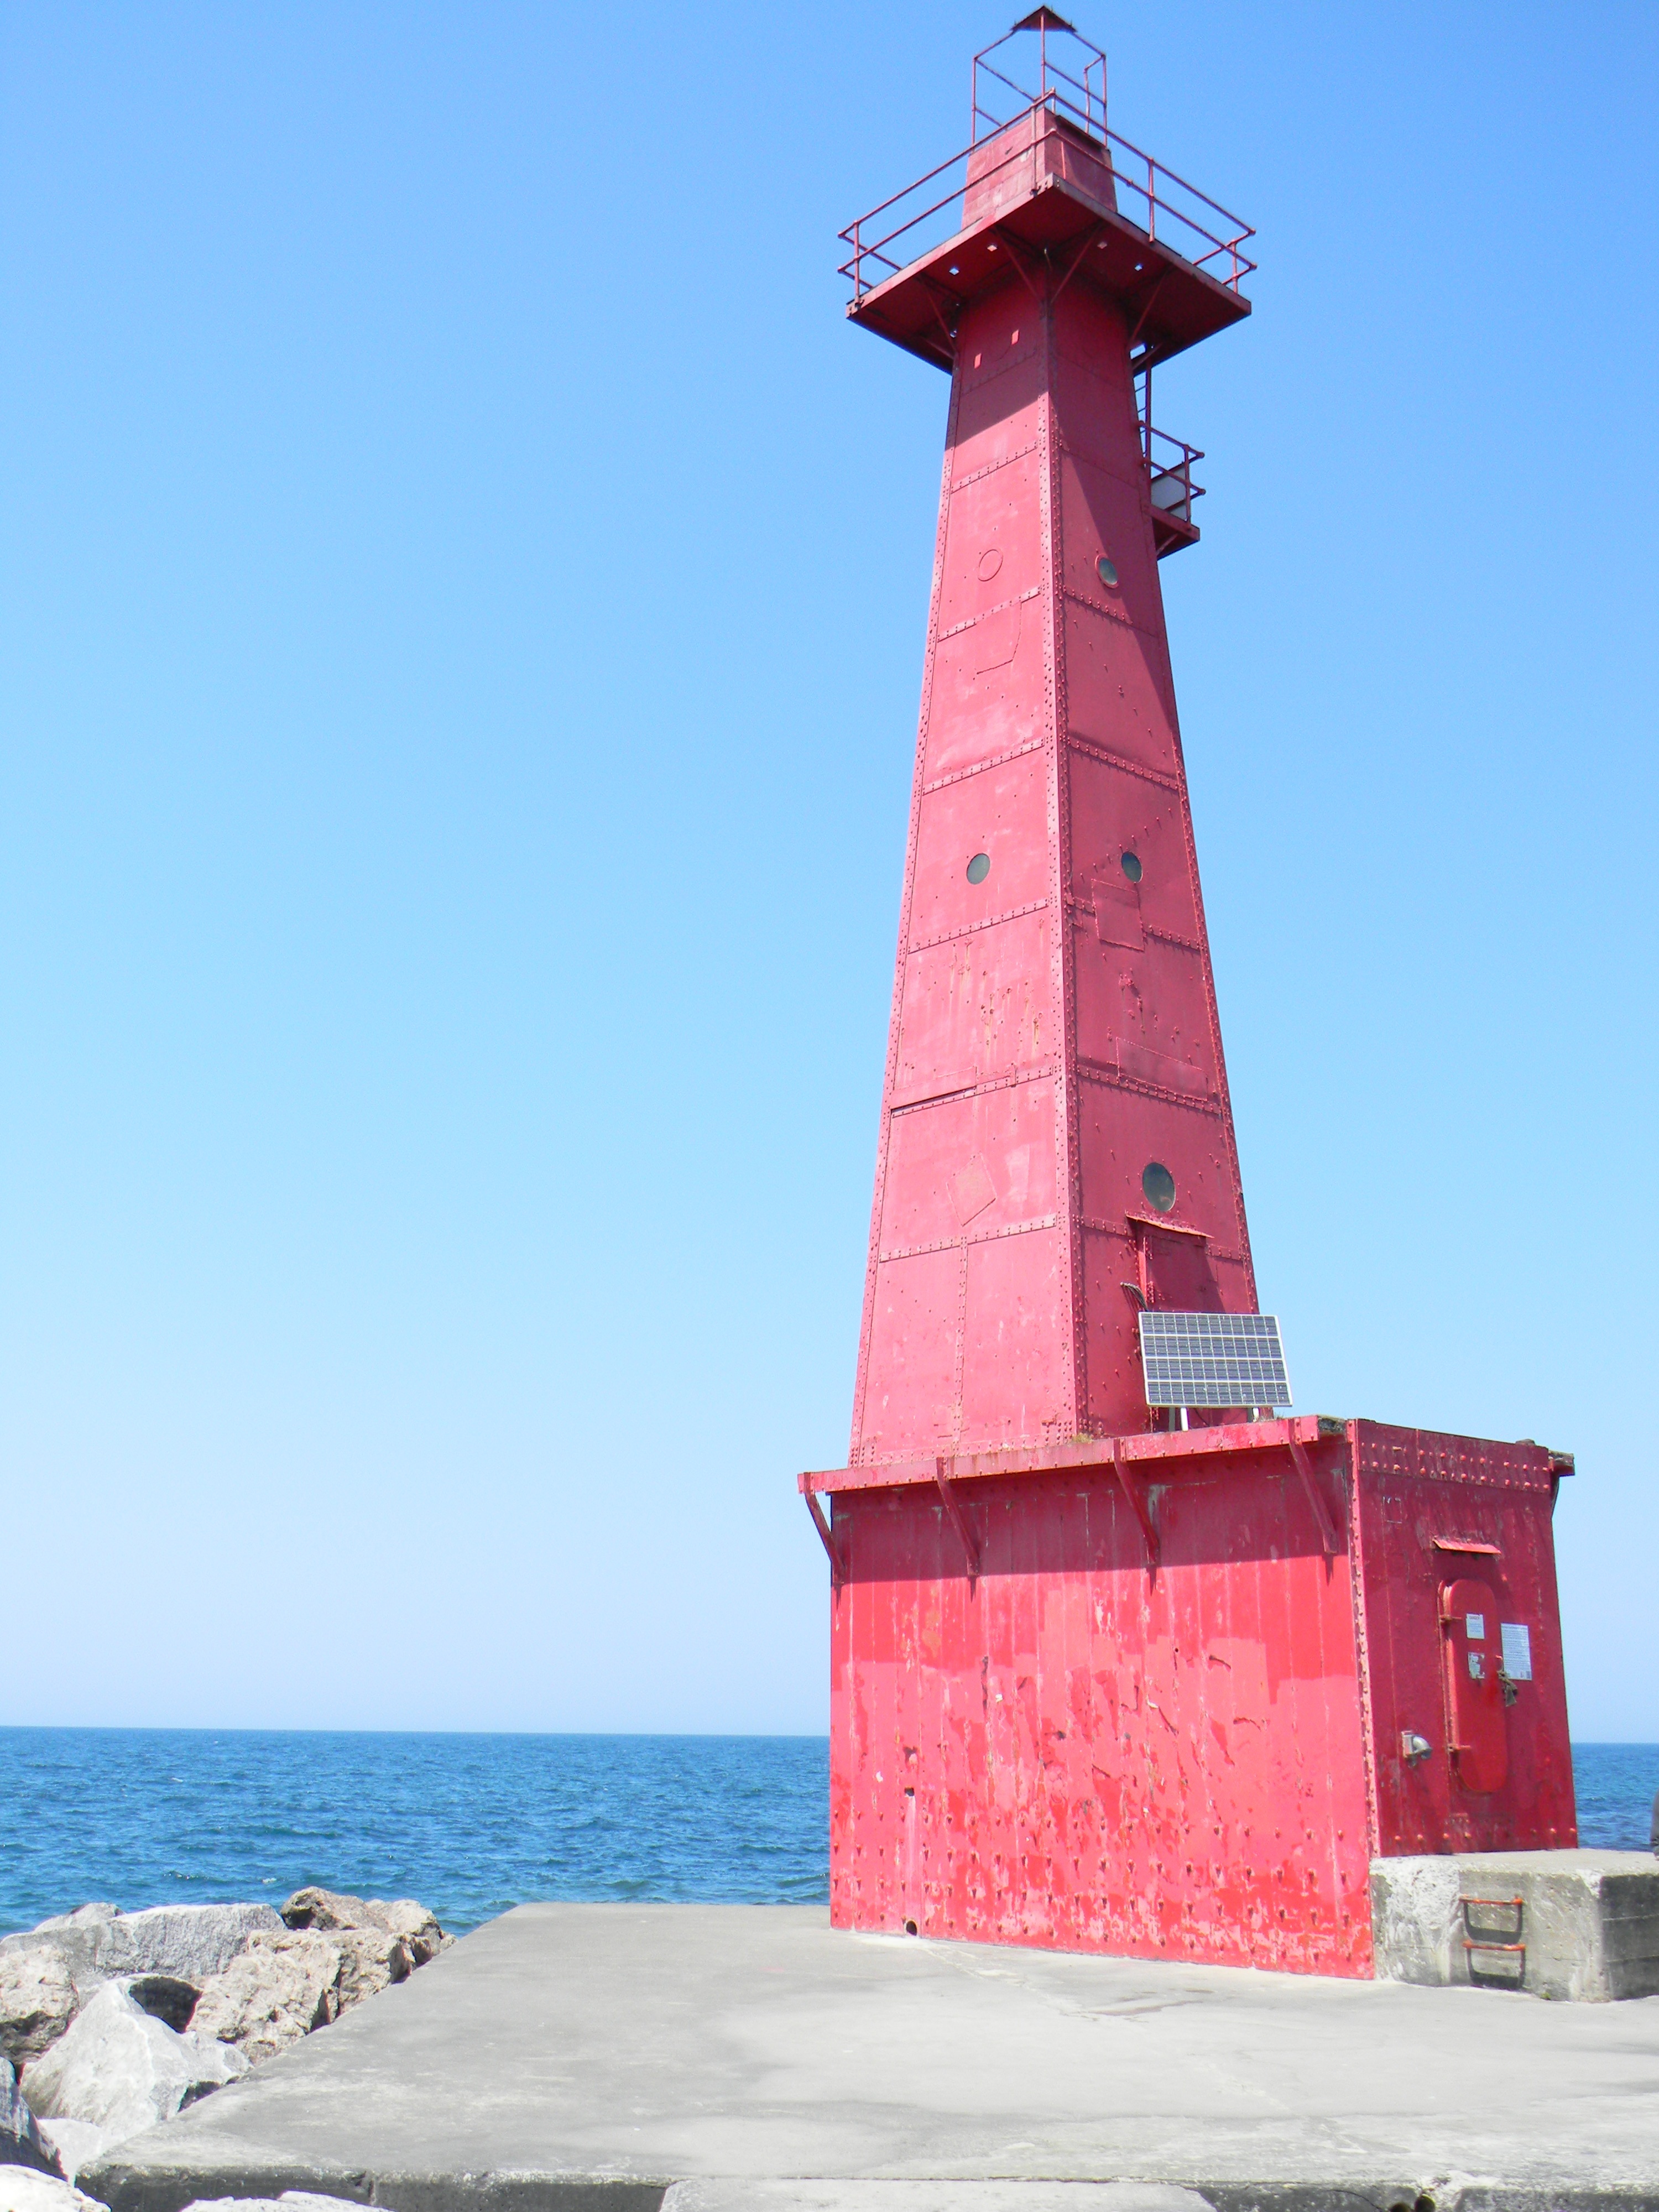
beach, sea, coast, ocean, lighthouse, lake, red, tower, landmark, michigan